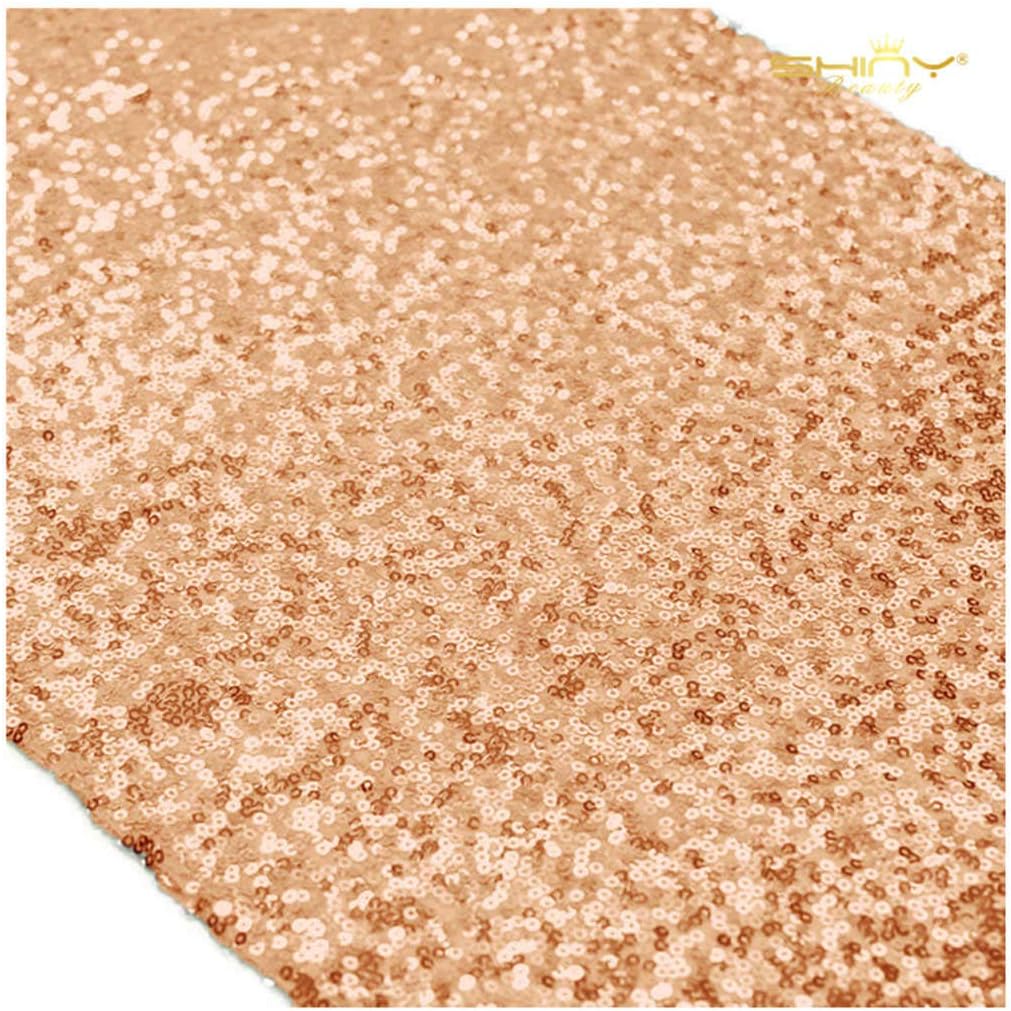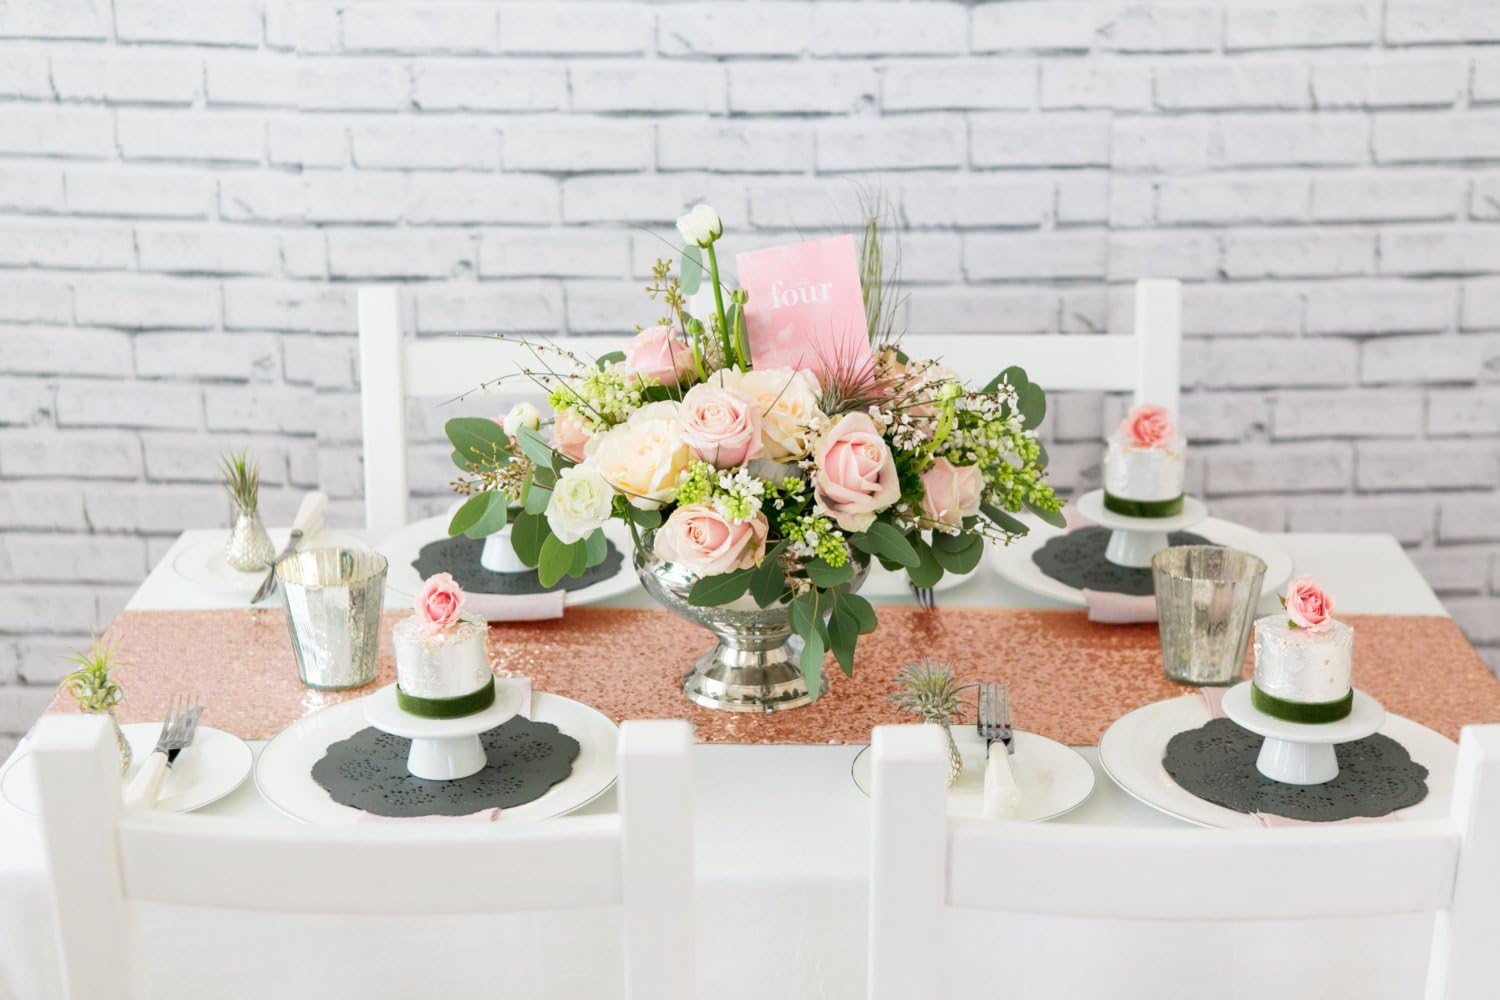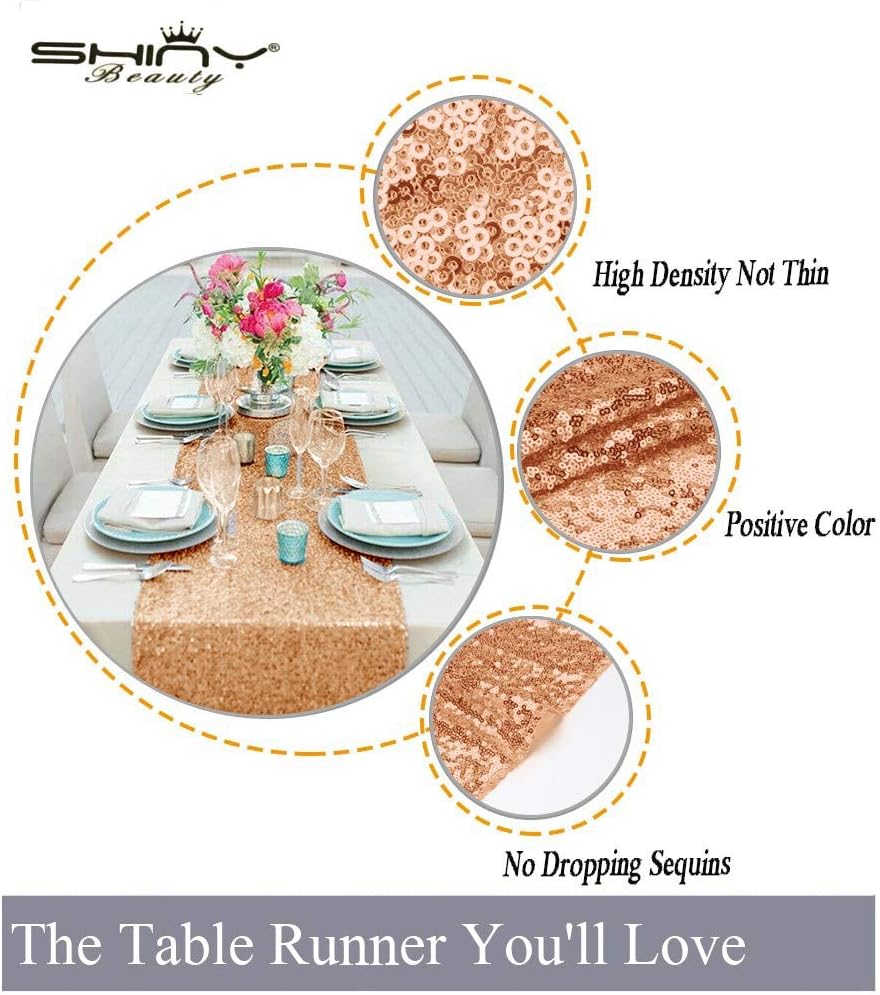
14x132-Inch Rectangle Rose Gold Sequin Table Runner (14x132-Inch)
Category: Amazon Home
Listing Is For : (1) 14x132-Inch ROSE GOLD sequin RUNNERS, sequin tablecloth, linen for wedding/Party/Photography/Curtain/Birthday/Christmas/Prom Decoration  (2) Color : Rose Gold, Any colors or custom orders , Just message me . . Attention Shipping : Normally send out with China EMS/Epocket with 9-15 days  If need urgent order, Pls choose expedited shipping in 1-3 days OEM Any size and color all is acceptable for sequin tablecloth/linen/overlay/covers and Other Event Decor, Custom Orders are Welcomed : About ShinyBeauty : ShinyBeauty maufacture varies of backdrops, includes(Silver sequin table runner, Silver sequin tablecloth, White sequin tablecloth, Navy Blue sequin tablecloth,Light gold sequin tablecloth, Black sequin tablecloth,Navy Blue TABLE RUNNER Red Sequin Table cloth,CHAMAPGNE SEQUIN TABLECLOTH Silver Sequin Tablecloth,GOLD SEQUIN TABLECLOTH Sequin Table Linen,SILVER SEQUIN TABLECLOTH Sequin Table Runner, SEQUIN TABLECLOTH, LINEN)
Features: √ Sequin Table Runner : 1PC 14x132-Inch Handmade Runner Linen Rose Gold | √ Best Quality & Lowest Price , 1st Brand on Amazon | √ Made Of Sequin Mesh Fabric & Finised Edges With Delicated Packaging | √ Custom/Bulk Orders are welcomed , Ships to Worldwide with Prime/Seller Fulfiled Prime/Expedited Shipping | √ Dry Clean Only, Sequin Table Runner Linen Perfect for Wedding/Party/Photography/Bridal Table Decoration